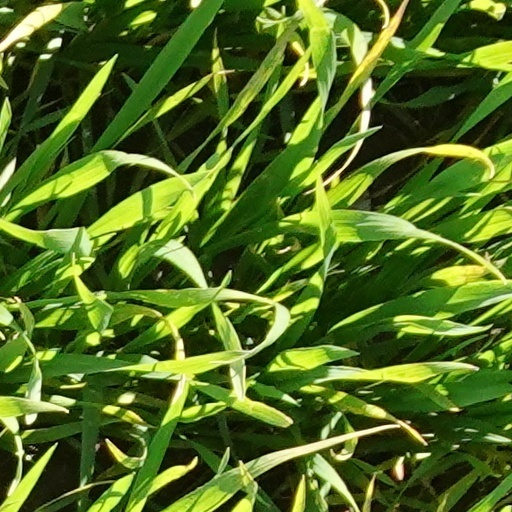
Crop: wheat